2012 Giro d'Italia, Stage 1 to Stage 11

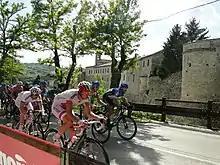
and at the front of the peloton during the stage, protecting their respective riders in the top two of the general classification, Joaquim Rodríguez and Ryder Hesjedal.

After several, yet unsuccessful, mini-attacks in the opening few kilometres of the stage, a breakaway move of riders was established; consisting of rider Martijn Keizer – for the second day running – with 's Miguel Mínguez also making it out front for the second time during the race. They were joined by rider Guillaume Bonnafond, Matthias Brändle of and 's Francesco Failli, and this quintet went clear after . The group managed to extend their advantage to a maximum of almost five minutes after ; with Bonnafond being best placed of the five riders in the overall classification, trailing Hesjedal by almost 24 minutes, and protected their respective highest-placed riders by staying towards the front of the peloton. Failli attempted to drop his breakaway companions with around to go, but in the process destabilised Keizer and Brändle from the group; 's Stef Clement later caught those two riders after accelerating off the front of the pack.